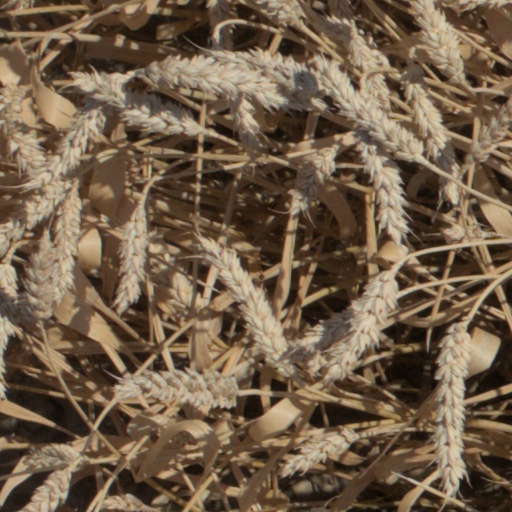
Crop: wheat